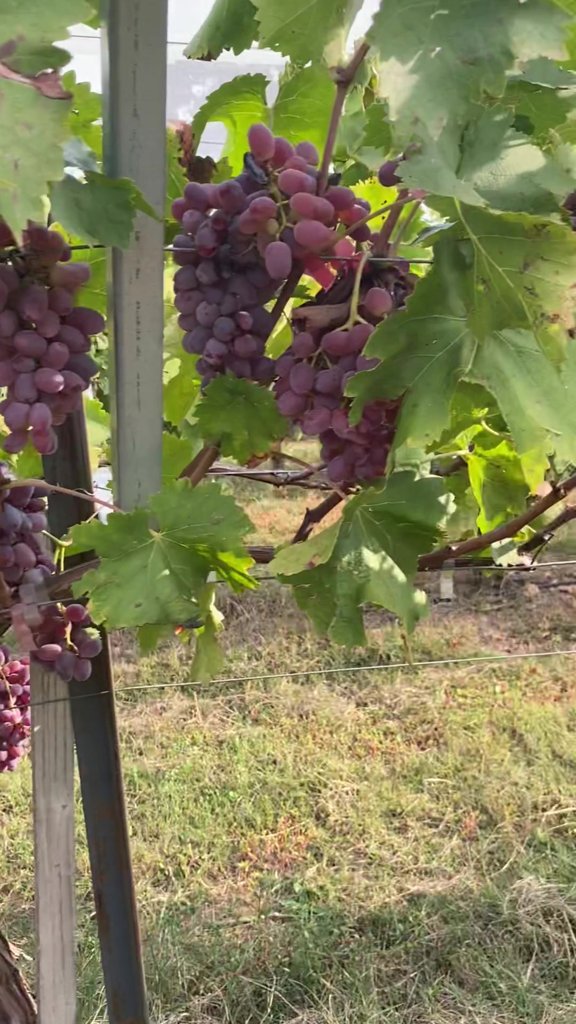
Berries visible: 139
Grape clusters: 5